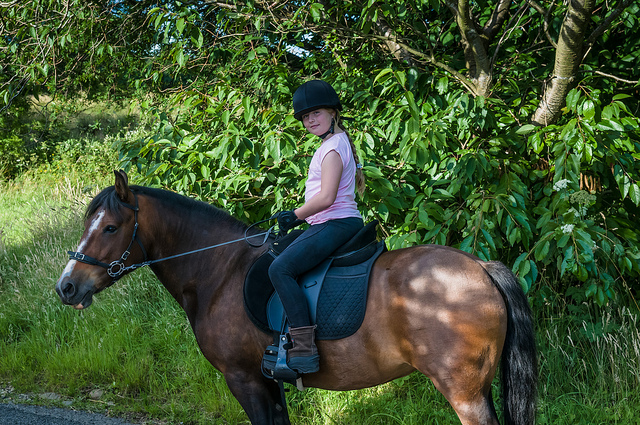
user: Given an image and a question. Answer the question in a short answer. Question: What type of shoe is person in this picture wearing? Short Answer:
assistant: boot